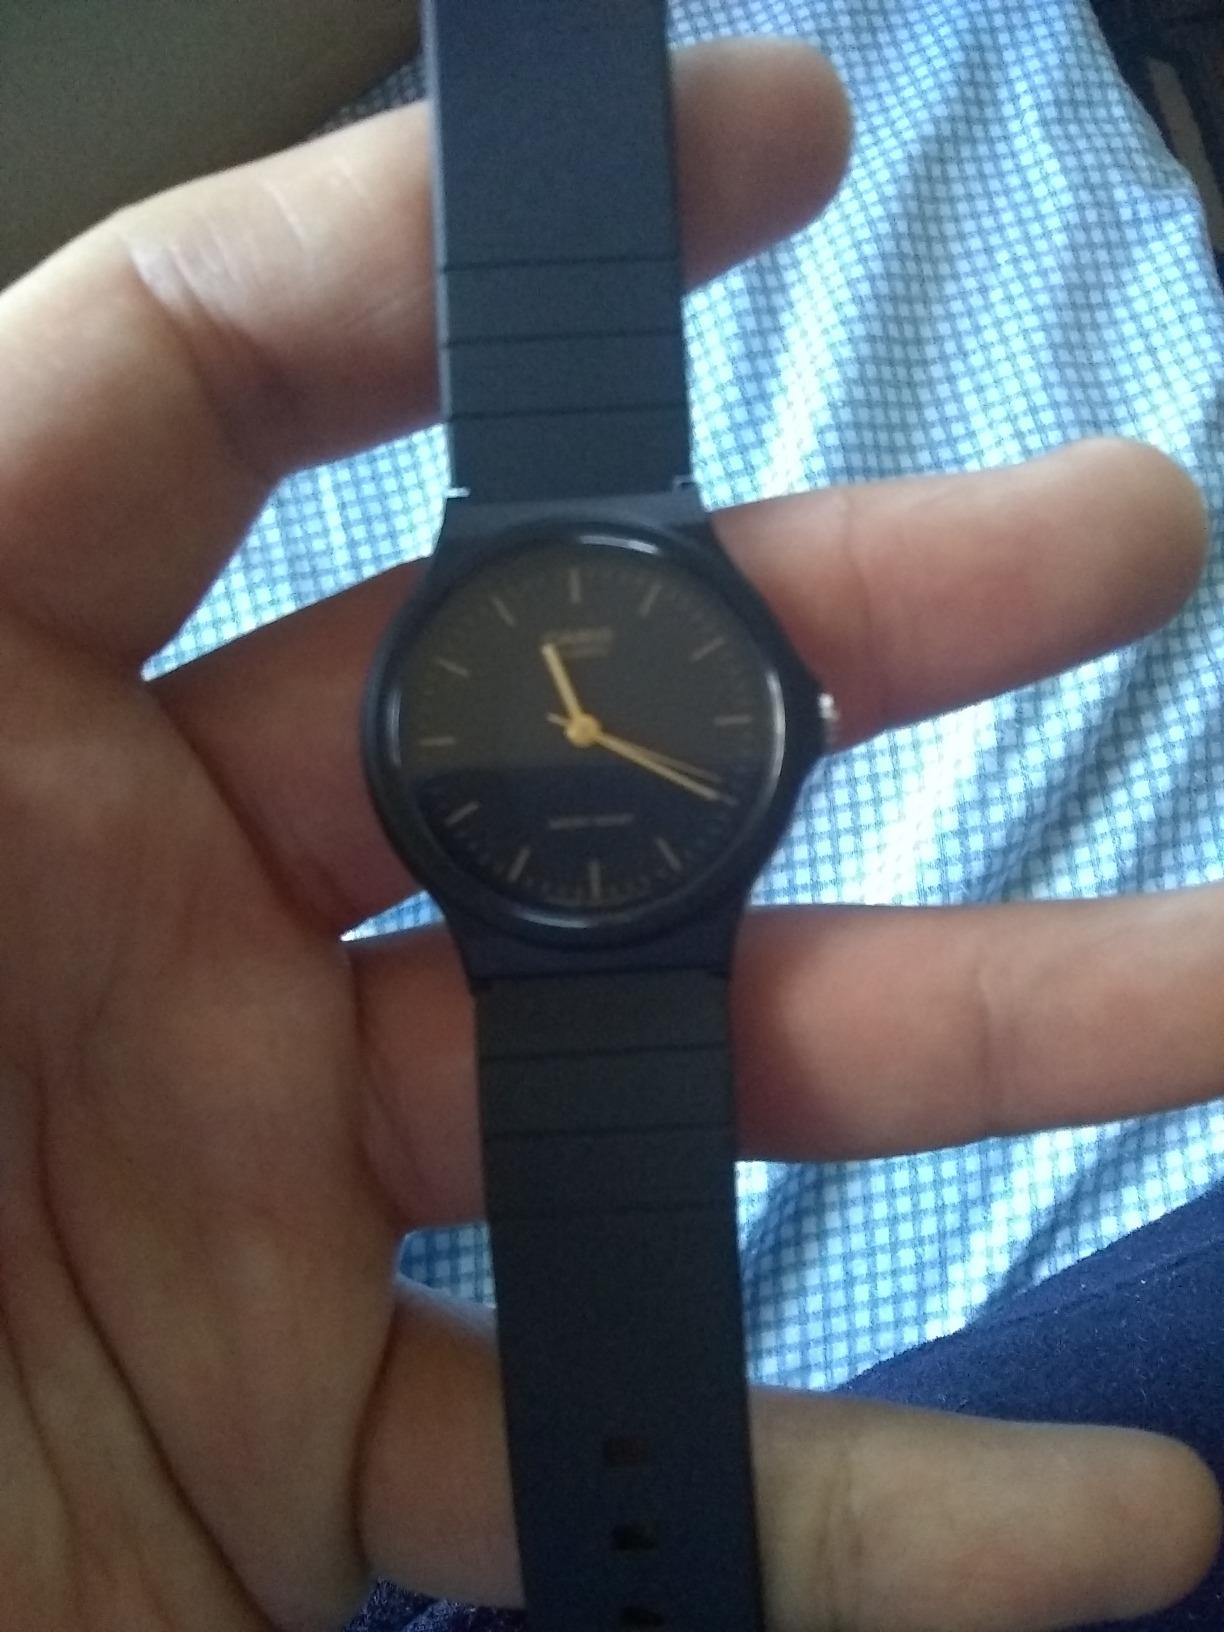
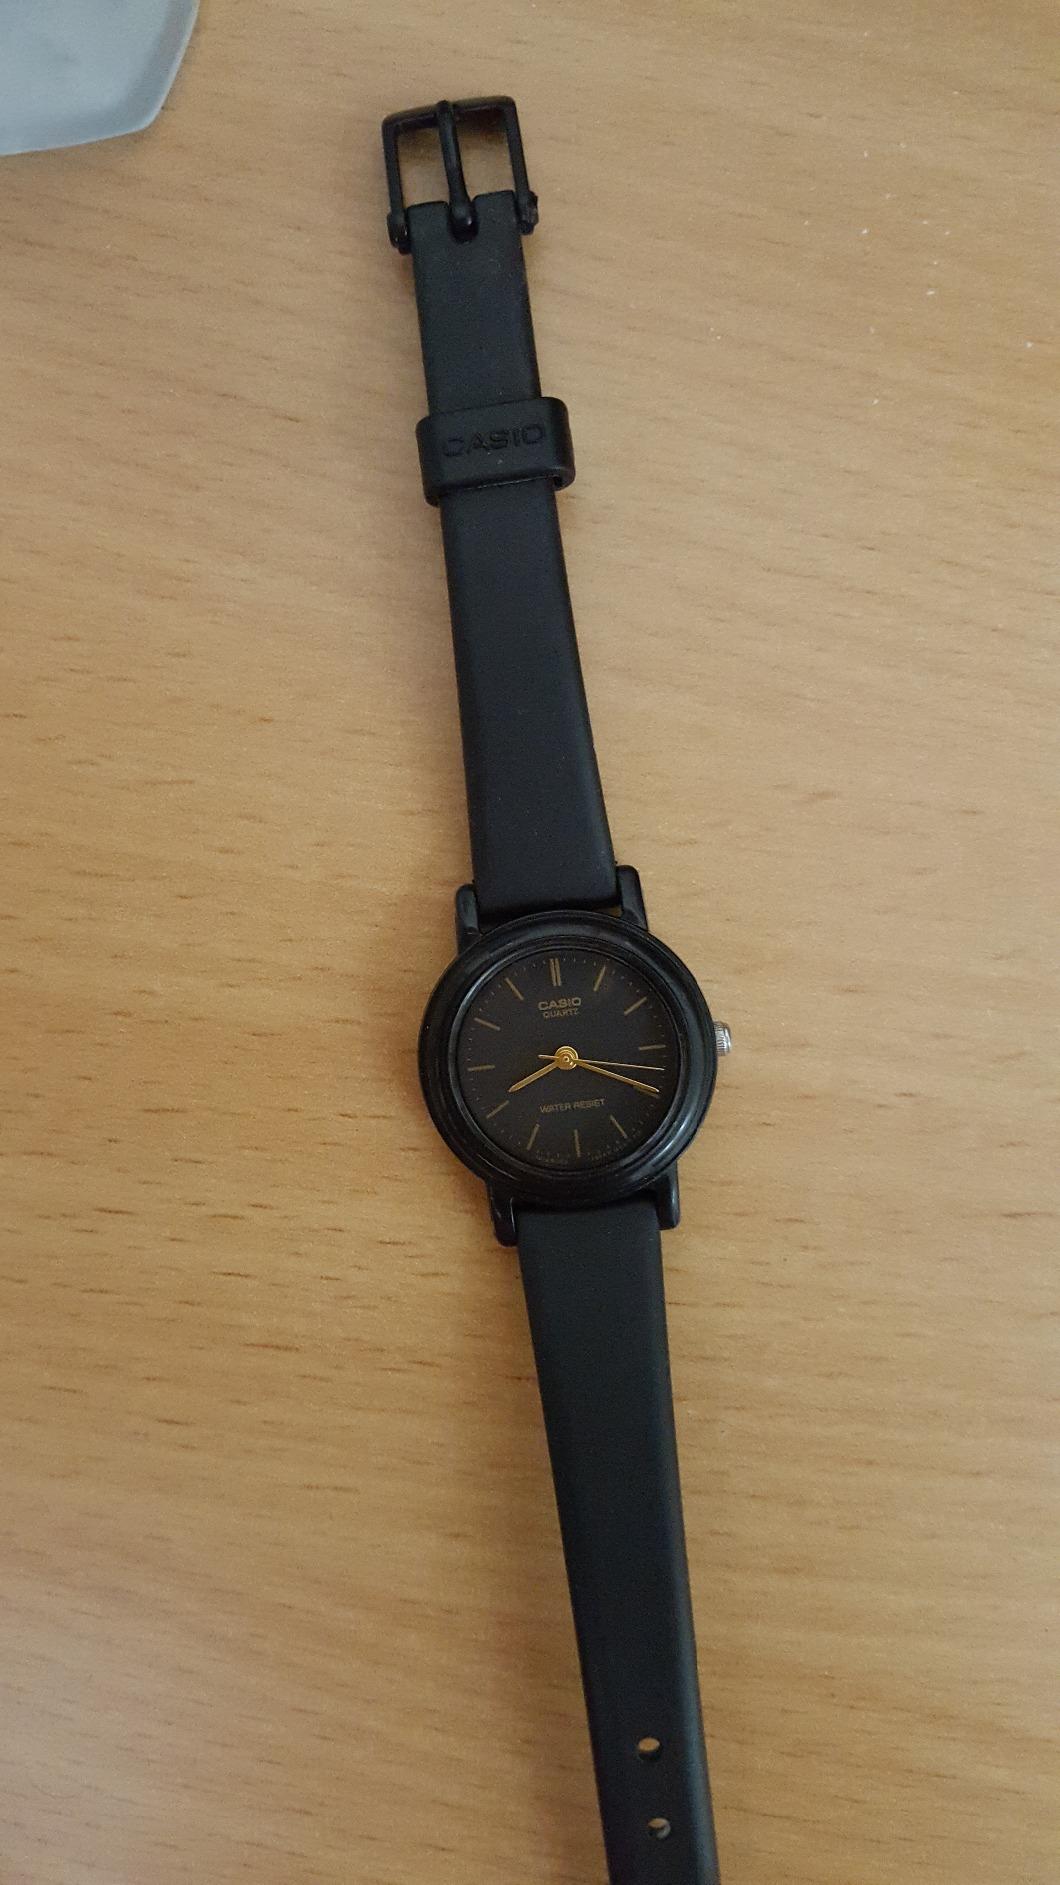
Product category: accessories_watch
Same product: no